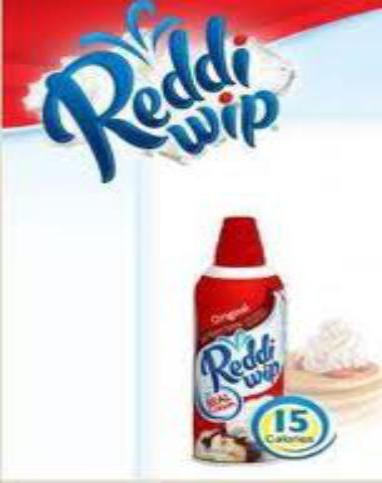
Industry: Food